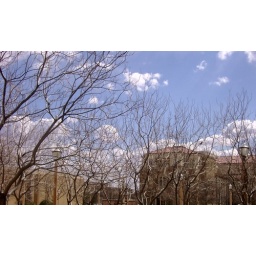
Yet another picture of the clear blue Texas sky on campus at Texas Tech University in Lubbock, Texas.